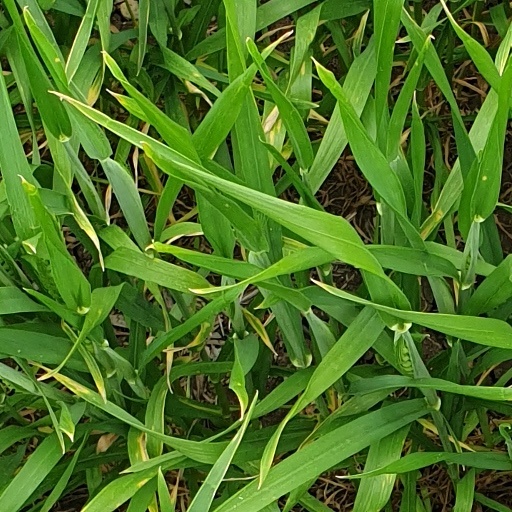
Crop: wheat